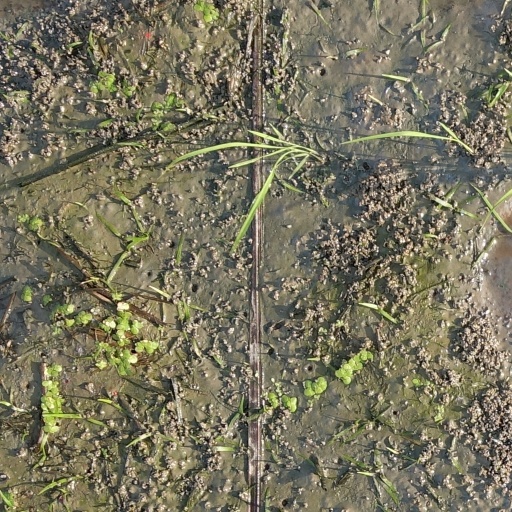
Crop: rice